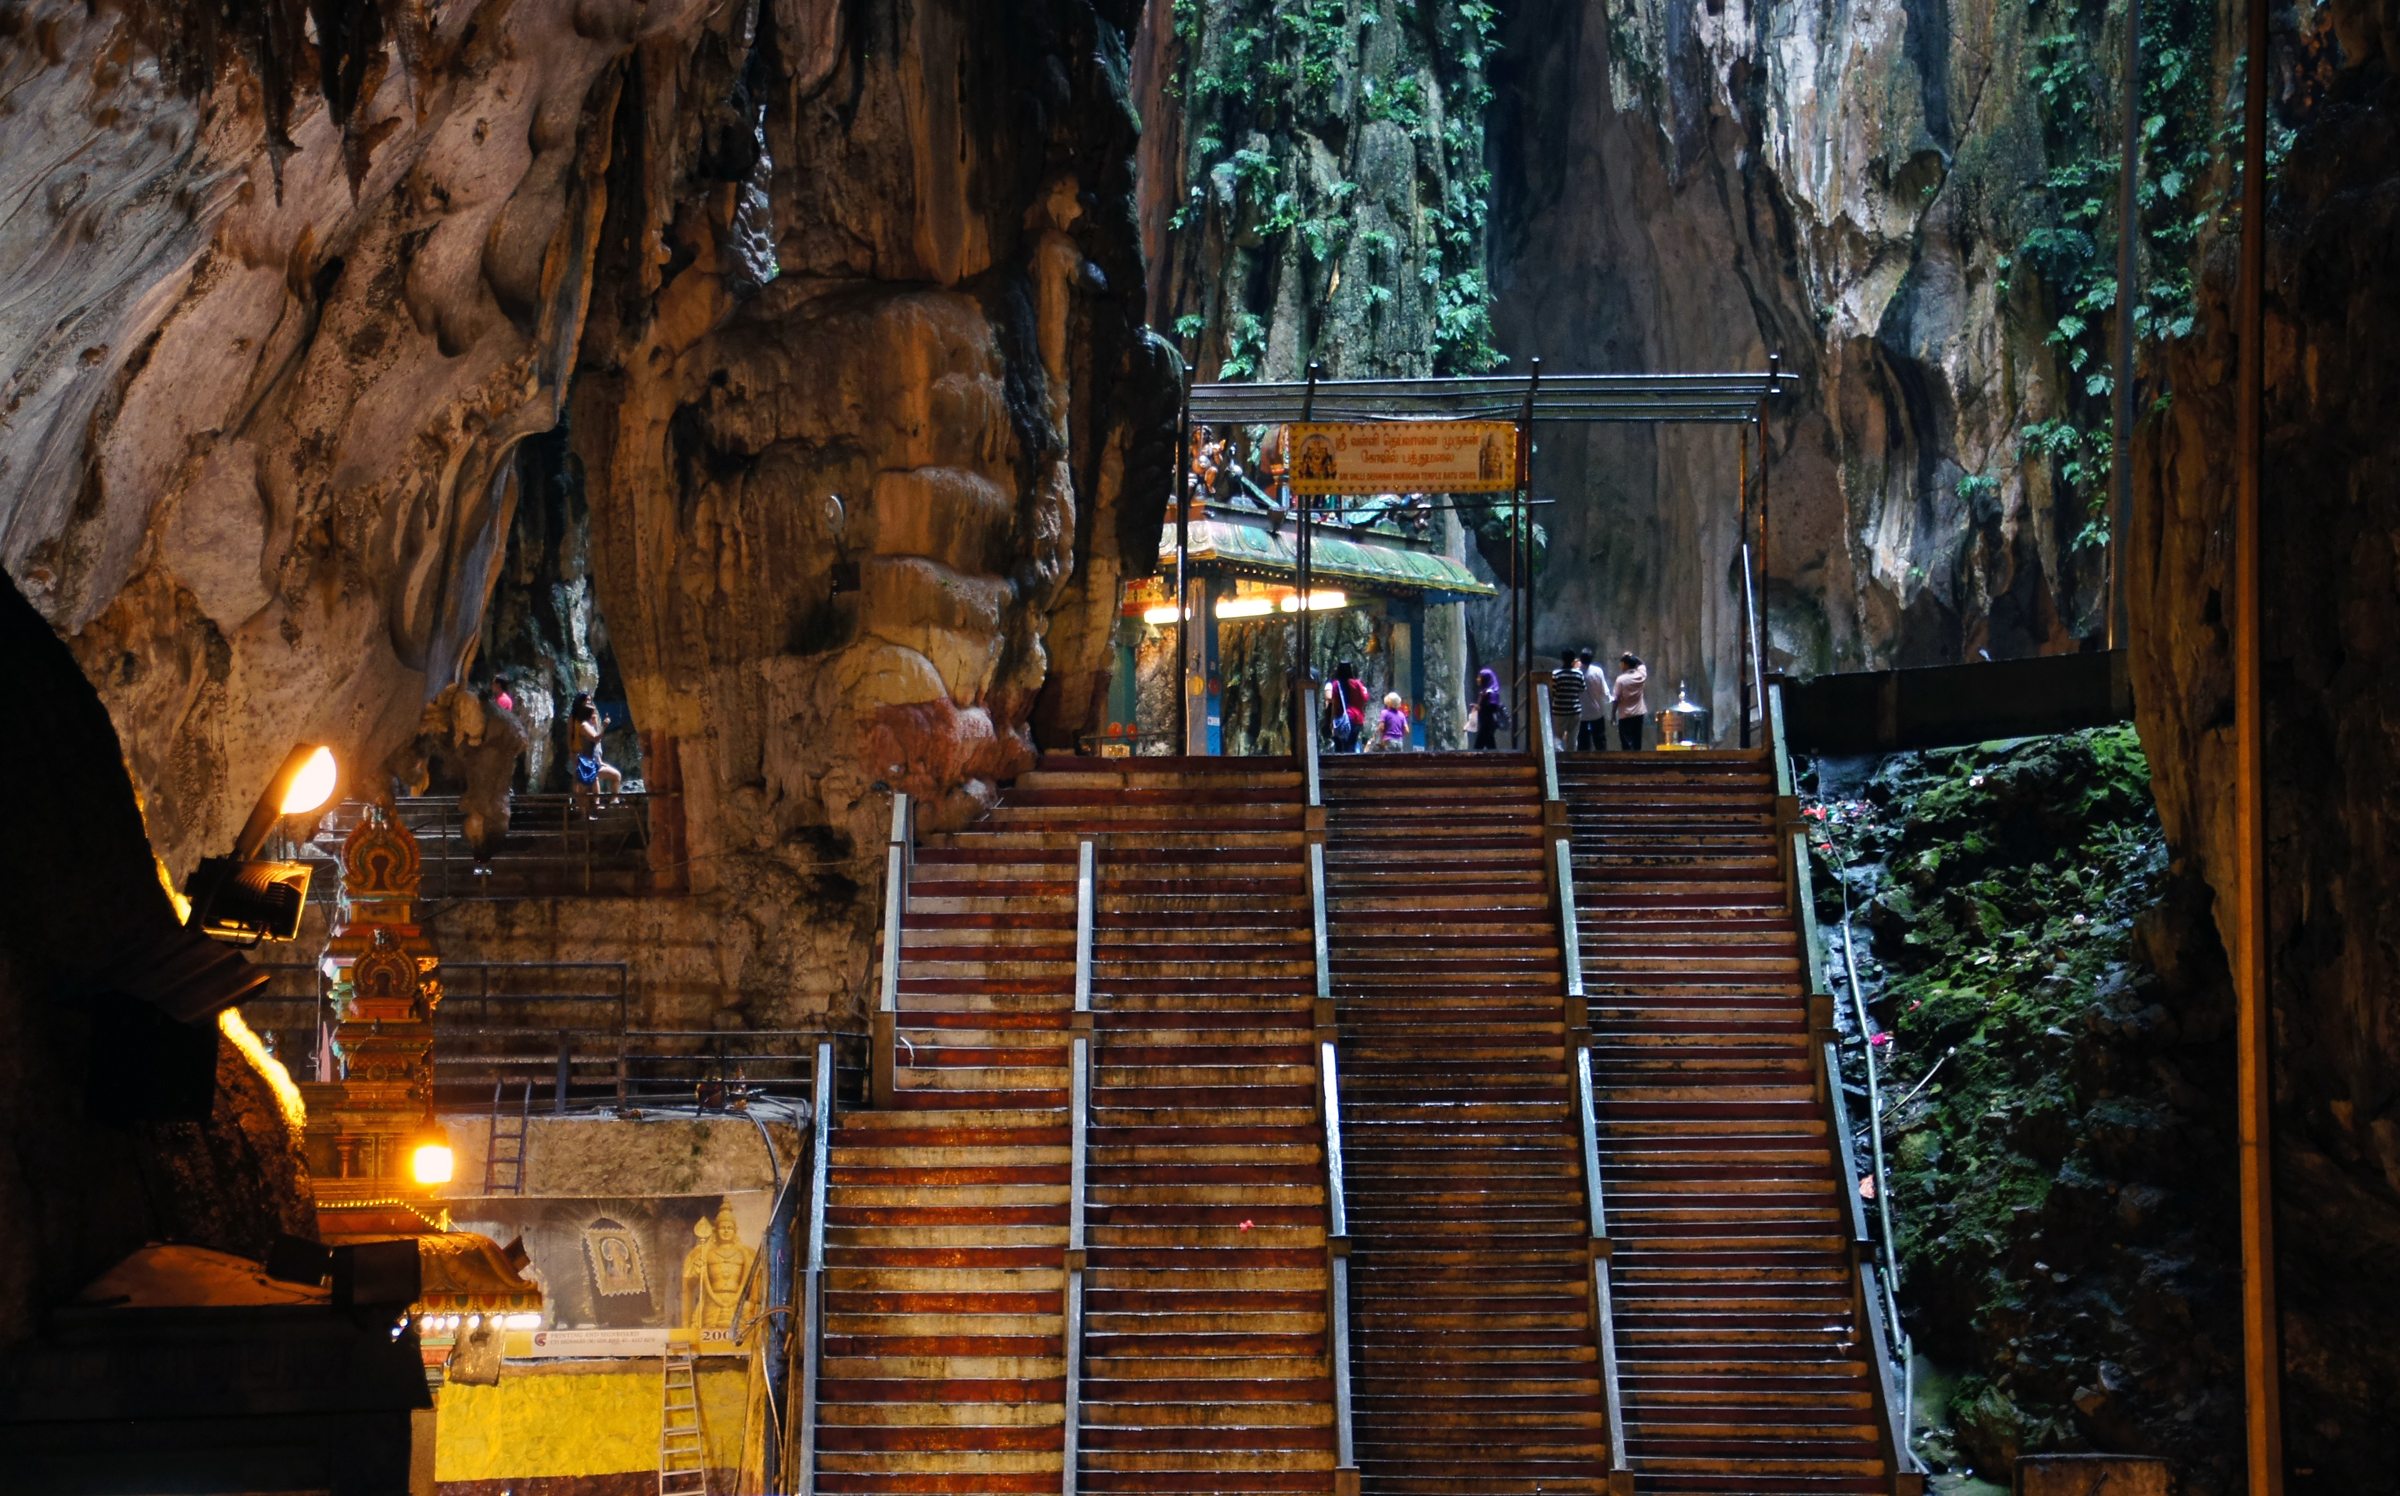
night, steps, asia, tour, gold, temple, hindu, malaysia, kualalumpur, statures, monkeys, caves, goldstaturebatucaves, gaintstature